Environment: real
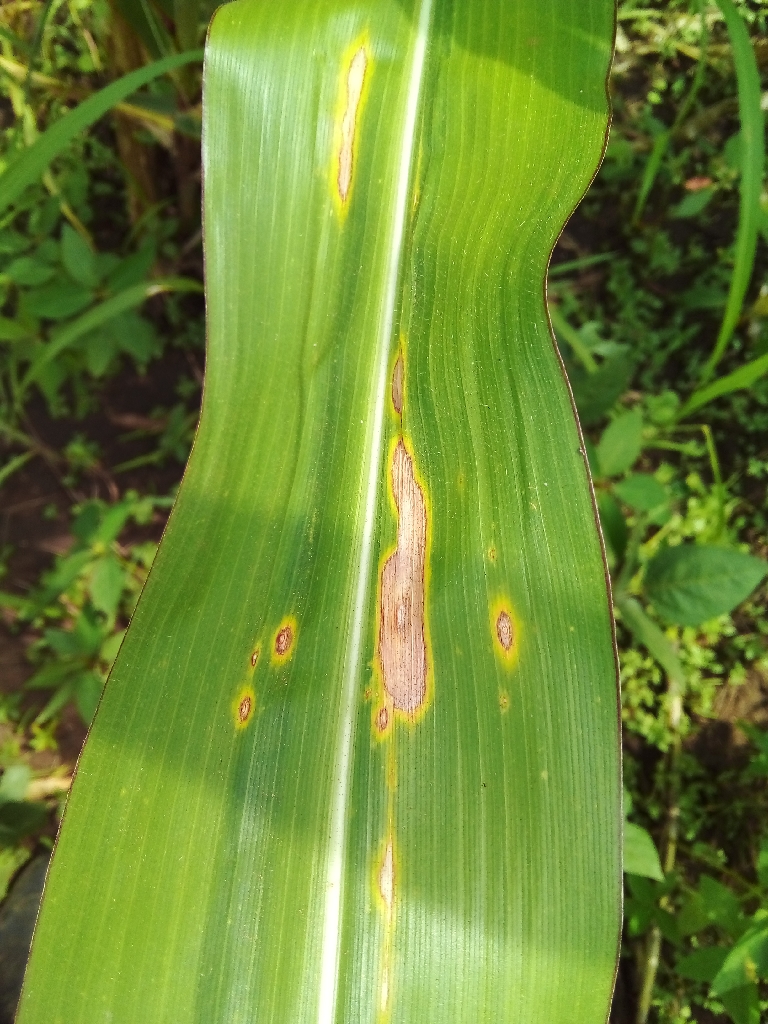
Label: northern_corn_leaf_blight